Dominic LeBlanc

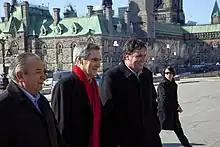
LeBlanc with Liberal leader Michael Ignatieff (centre-left) during the 2011 federal election campaign launch, in Ottawa.

On December 8, 2008, LeBlanc announced he was dropping out of the leadership race because he felt a new leader needed to be in place as soon as possible and that he was throwing his support behind Ignatieff. The next day Rae dropped out of the race and Ignatieff was acclaimed leader when Dion stepped down.